List of Kim Jong Un's titles

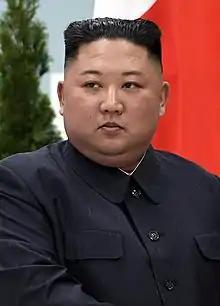
Kim Jong Un, "General Secretary of the Workers' Party of Korea", President "of the State Affairs of the Democratic People's Republic of Korea" and "Supreme Commander of the Armed Forces of the Democratic People's Republic of Korea"

Kim Jong Un, the current Supreme Leader of North Korea, holds many titles and offices. Currently, he holds the highest titles in the party, state and army, being "General Secretary of the Workers' Party of Korea", "Chairman of the Central Military Commission of the Workers' Party of Korea", "President of the State Affairs of the Democratic People's Republic of Korea" and "Supreme Commander of the Armed Forces of the Democratic People's Republic of Korea".